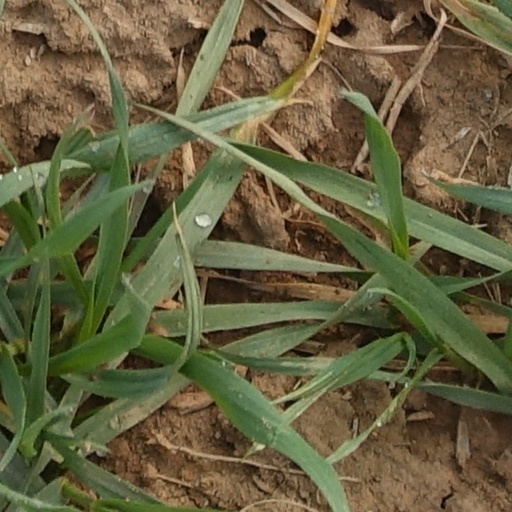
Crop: wheat